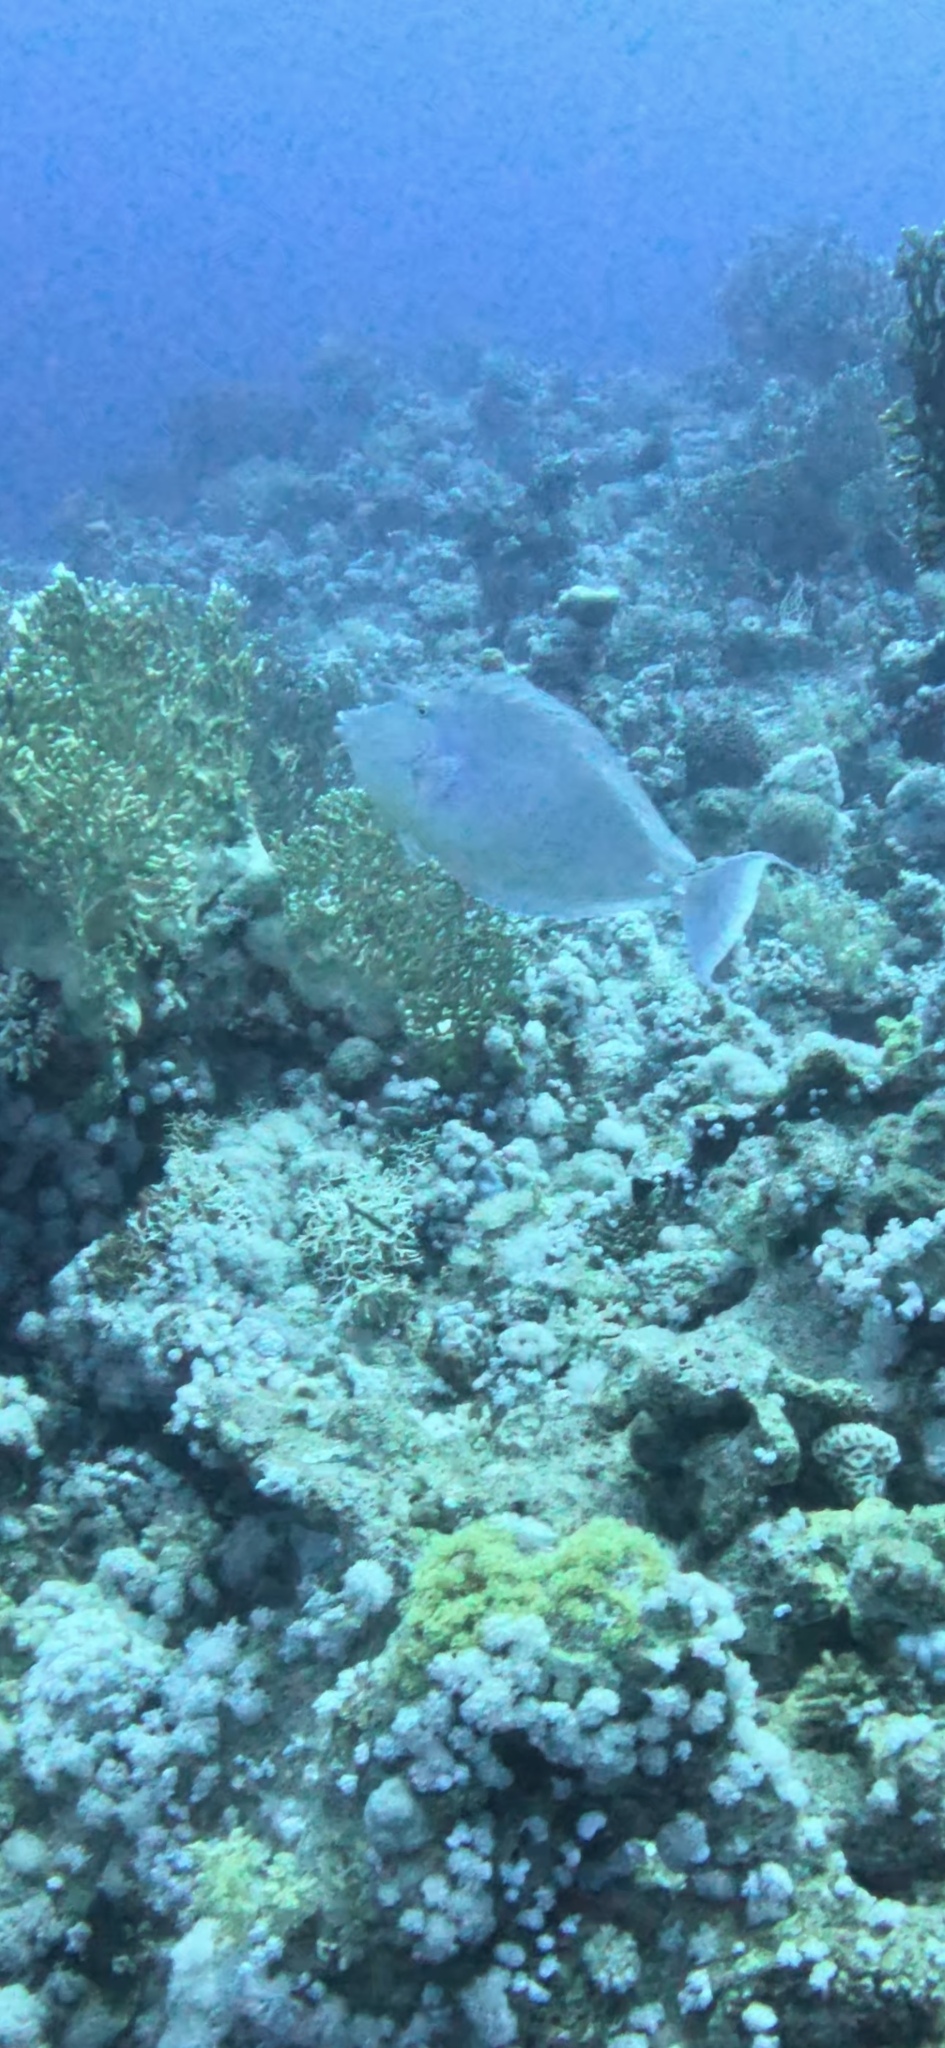
Naso unicornis (Bluespine Unicornfish)